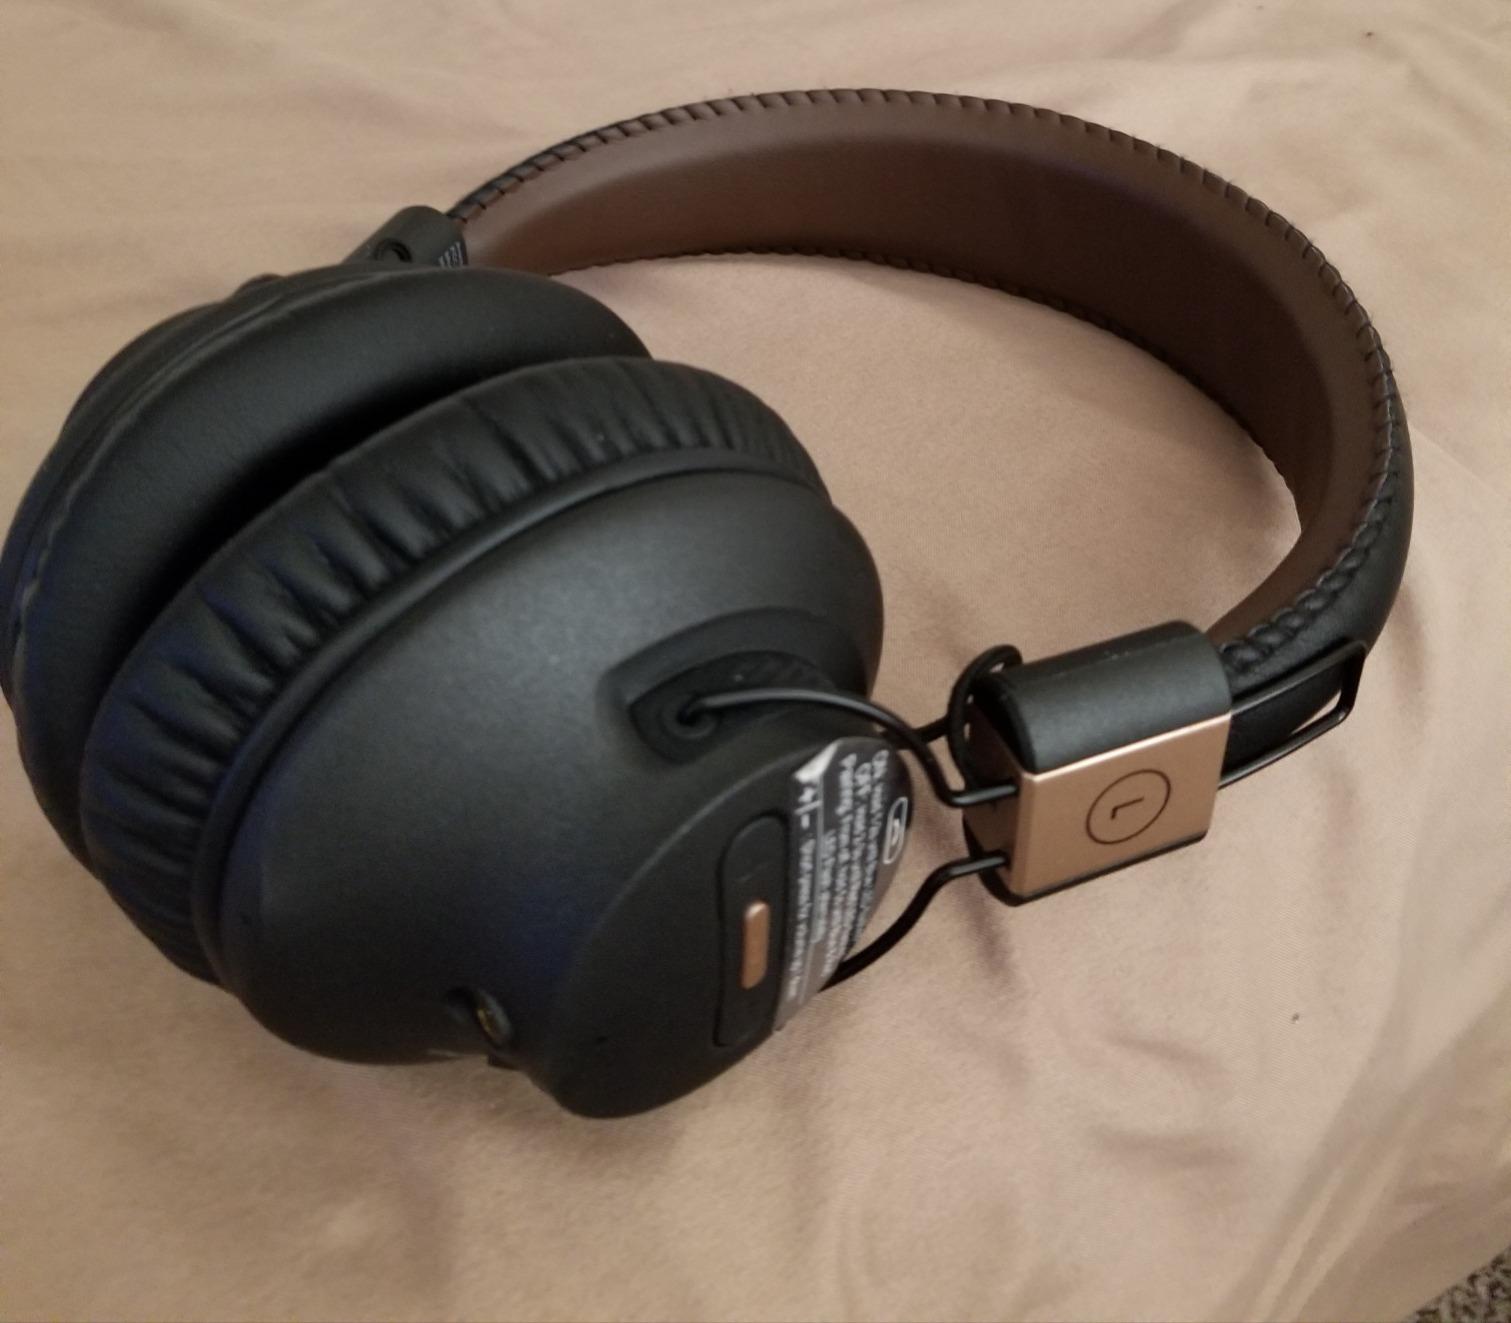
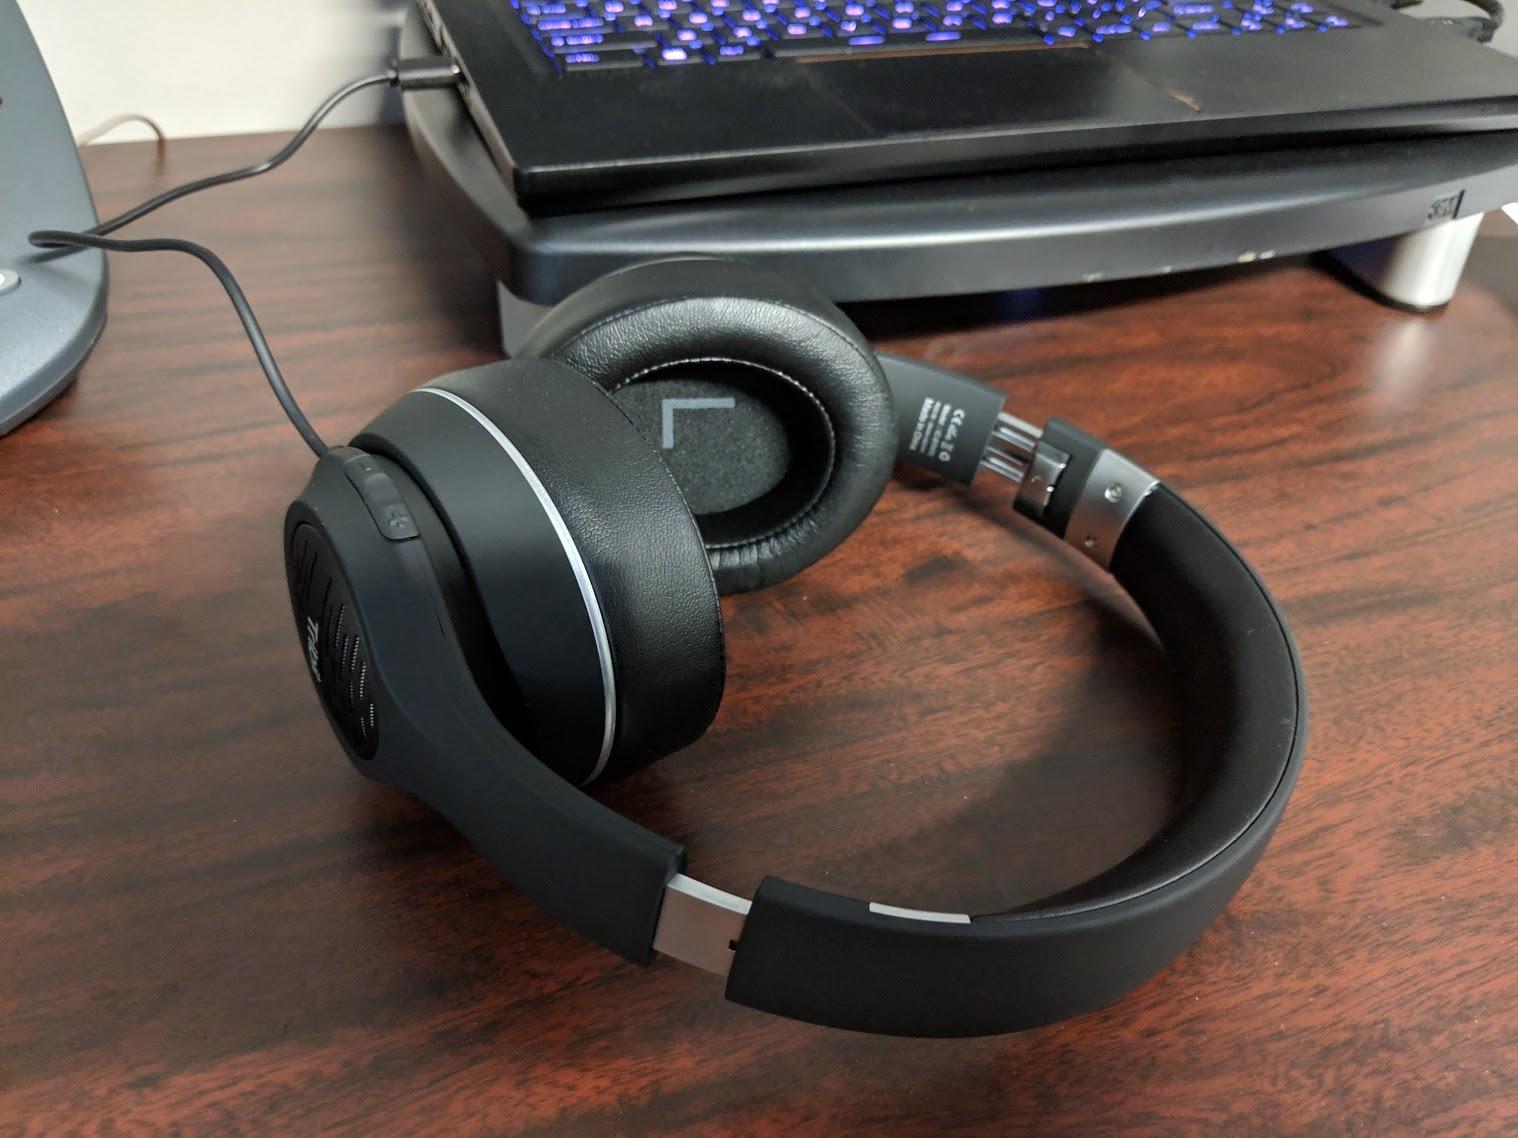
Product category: headphones
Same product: no